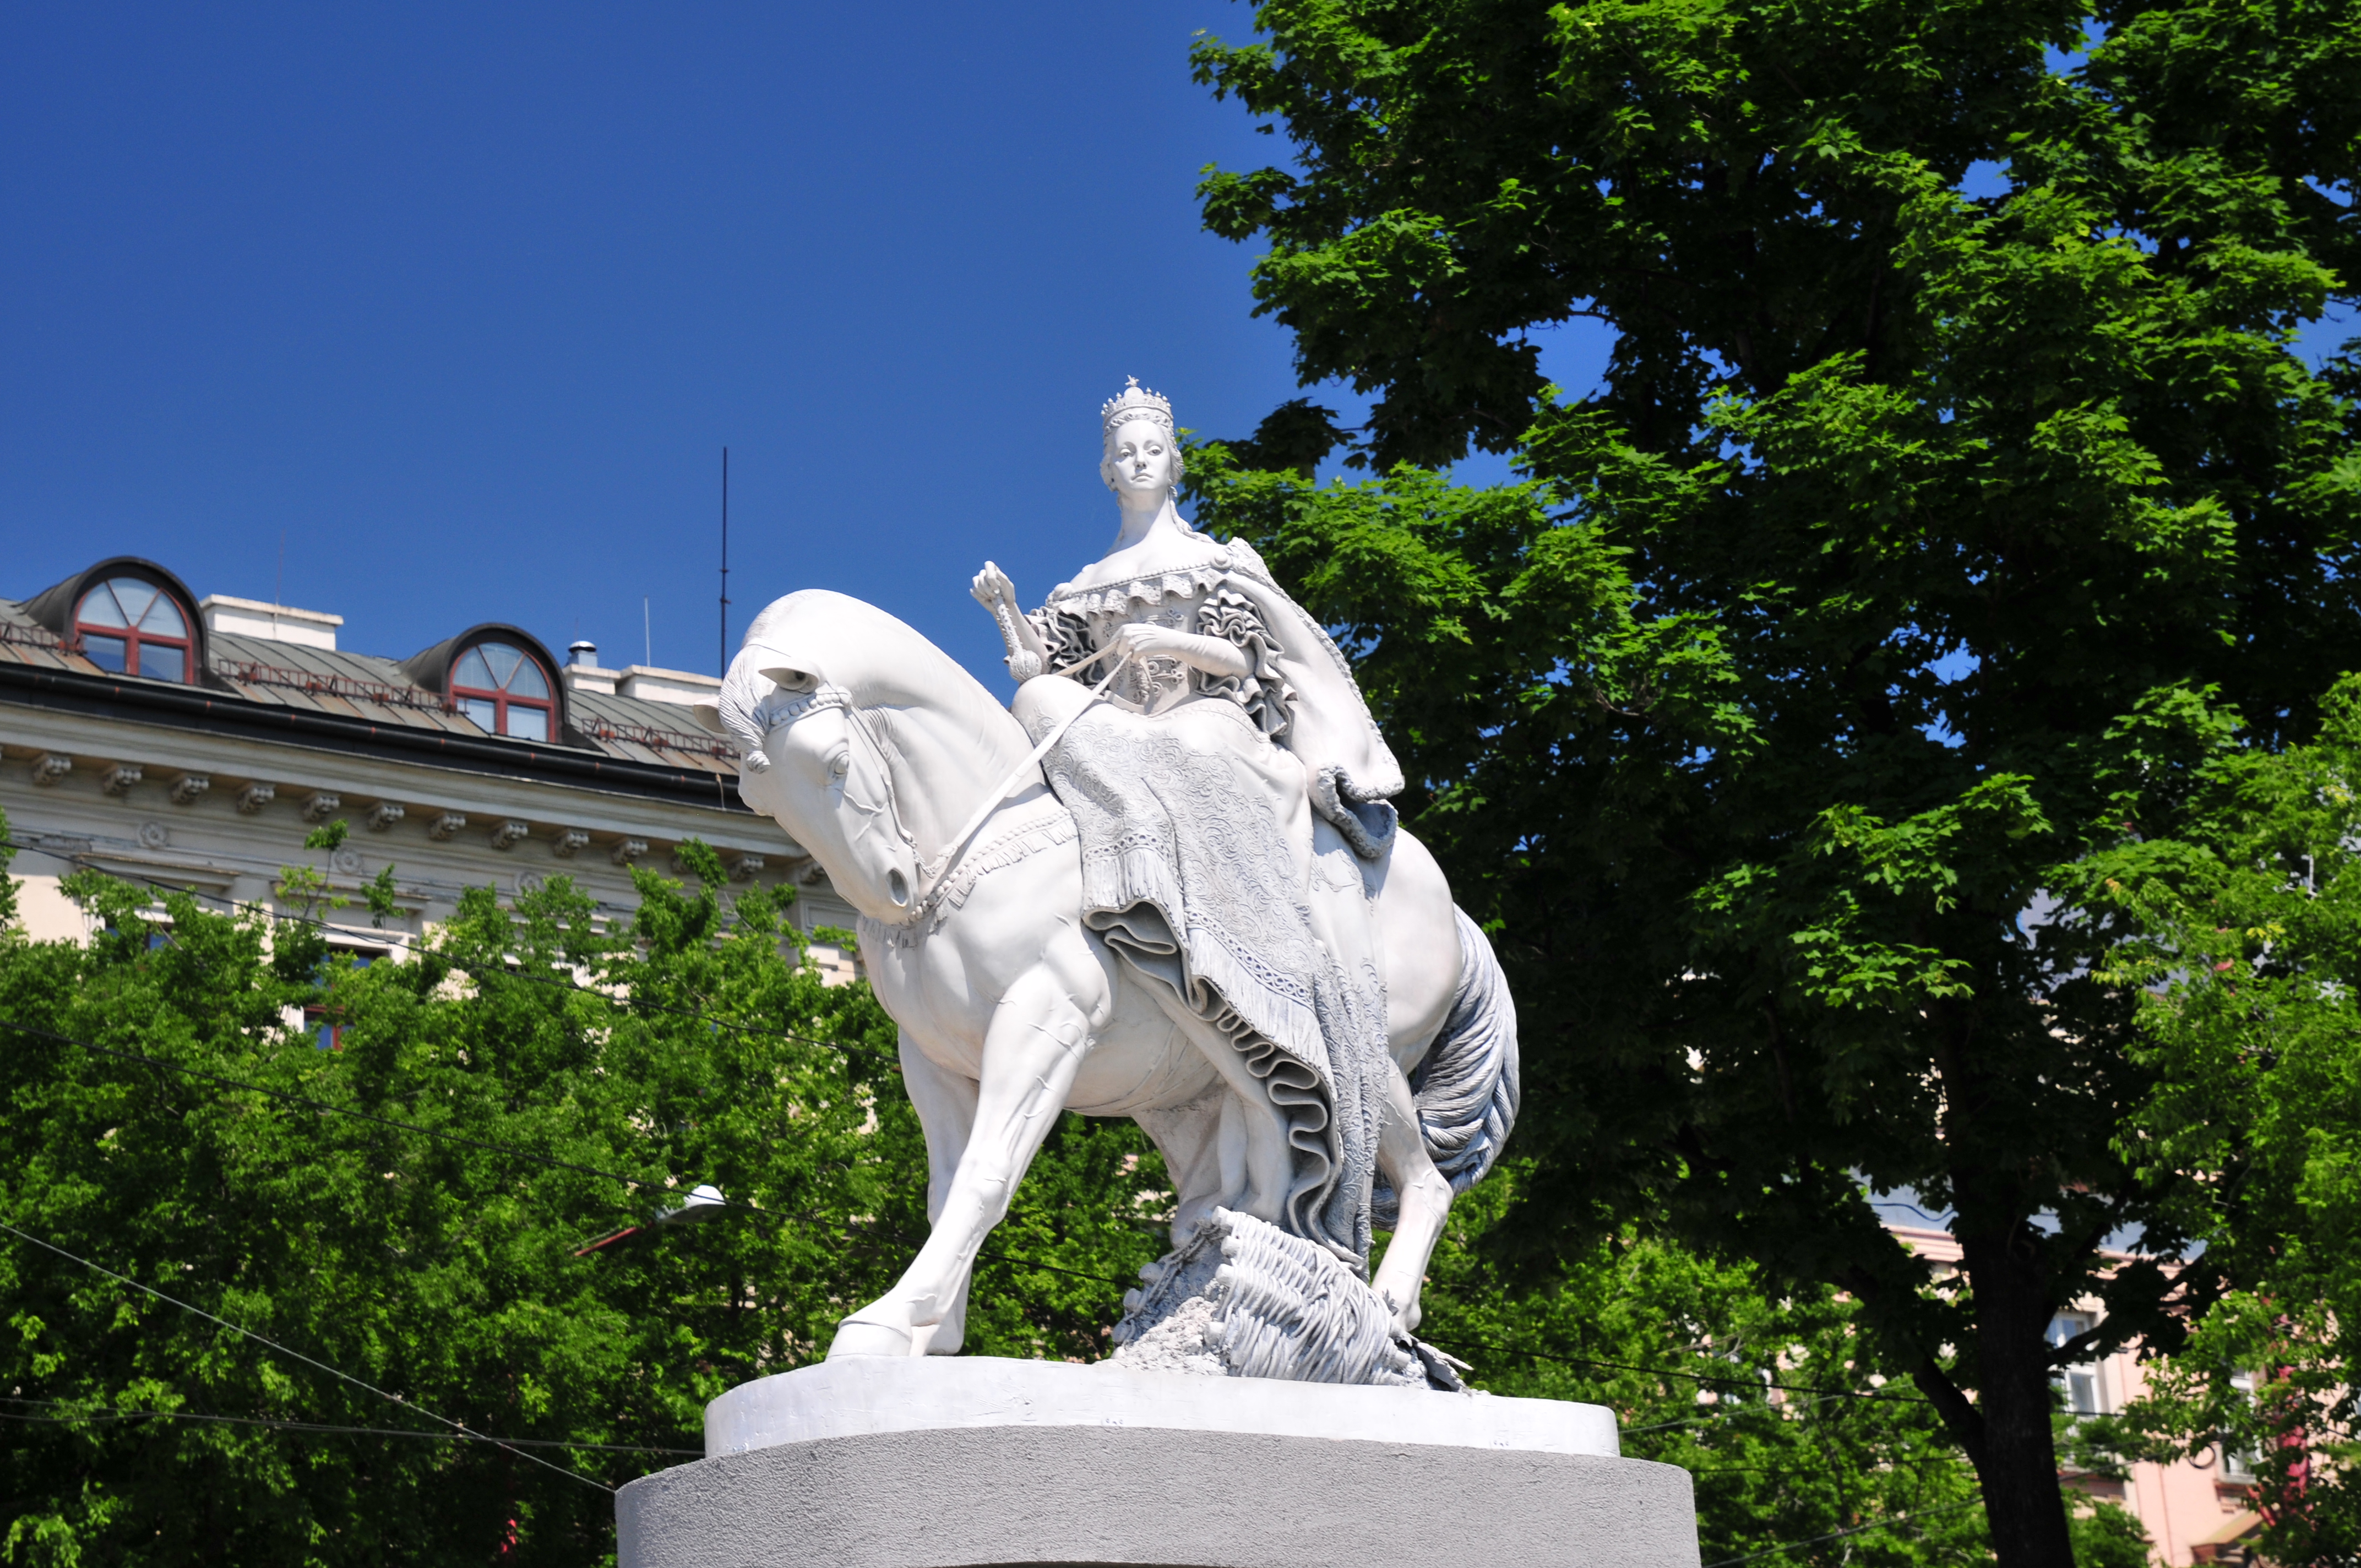
monument, statue, park, nikon, sculpture, memorial, art, d300, bratislava